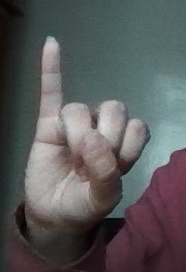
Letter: meem